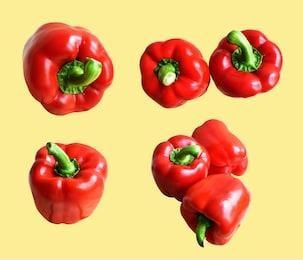
Label: capsicum